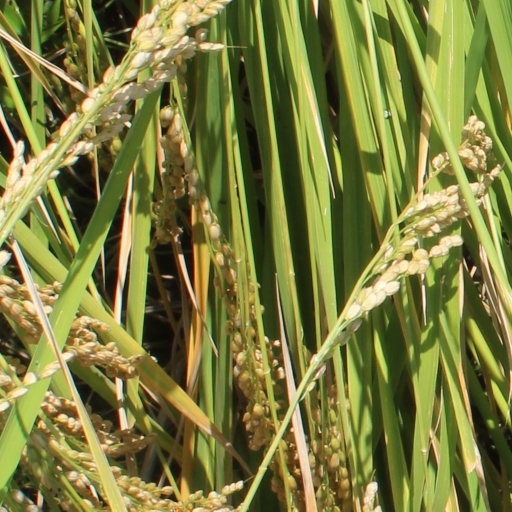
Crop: rice